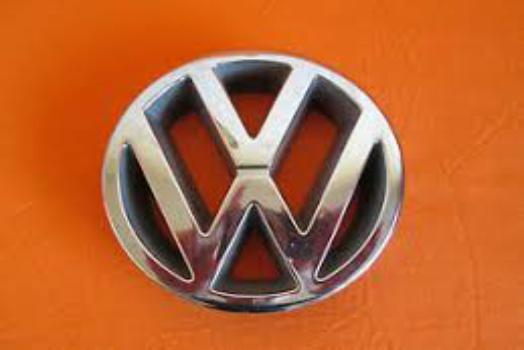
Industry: Transportation